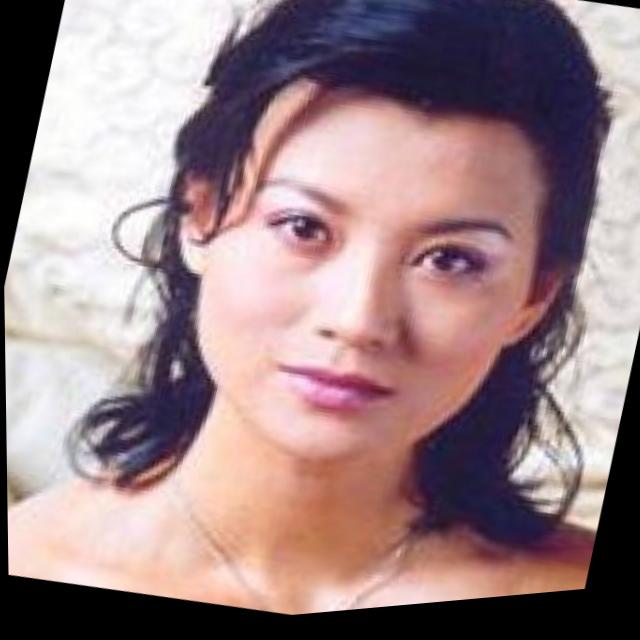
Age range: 21-44